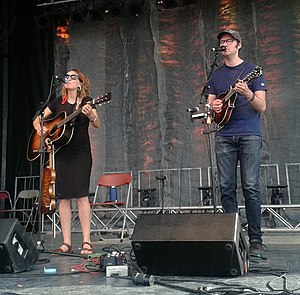
Mandolin Orange
Mandolin Orange på Folk sur le canal Festival, Quebec, 2018
Mandolin Orange er en folk/Americana/bluegrass duo fra Chapel Hill, North Carolina. Duoen blev formet i 2009 og består af ægteparret Emily Frantz og Andrew Marlin. Marlin er desuden den primære sangskriver. Per 2019 har gruppen udgivet fem albums: Haste Make, This Side of Jordan, Such Jubilee, Blindfaller og Tides of a Teardrop.